Al Sadd SC

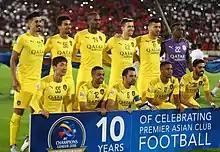
Al Sadd against Persepolis in 2018 AFC Champions League

After the departure of Fossati, former Al-Sadd midfielder Hussein Amotta was named as the new coach in May 2012. The Moroccan had finished as the Qatar League top scorer during his four-year stay at the club from 1997 to 2001. He was working as the club's technical director prior to being promoted to the top job.